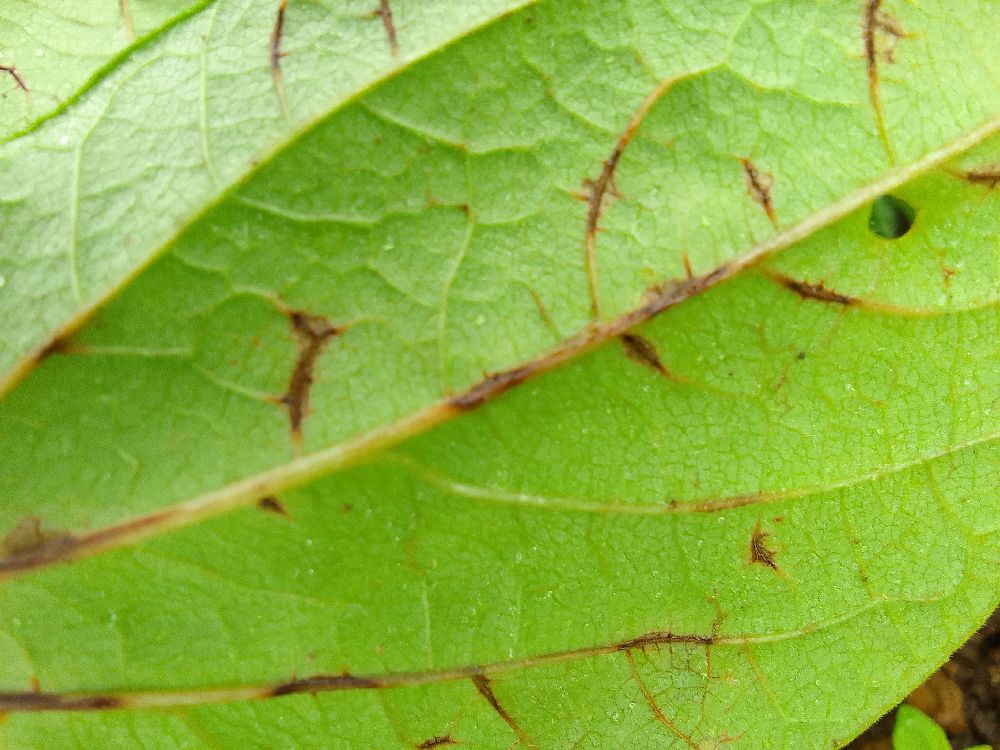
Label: anthracnose